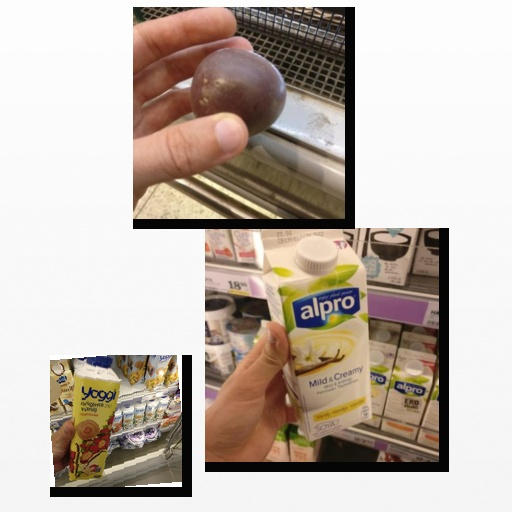
Food items: strawberry_yoghurt, passion_fruit, vanilla_soyghurt